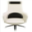
Label: chair